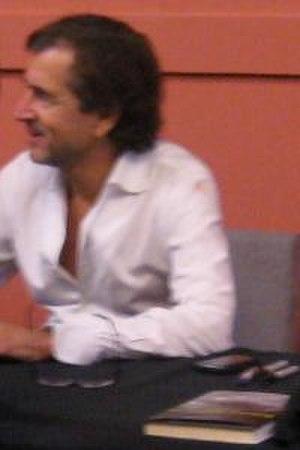
Bernard-Henri Lévy, souvent désigné par ses initiales BHL, né le 5 novembre 1948 à Béni Saf, est un écrivain, philosophe, cinéaste, homme d’affaires et chroniqueur français.